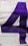
Number: 4